José Morales (designated hitter)

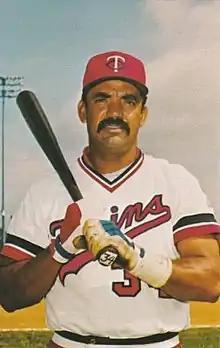

José Manuel Morales Hernández (born December 30, 1944) is an American former designated hitter and coach in Major League Baseball (MLB) who played for five different teams between and . Listed at 5' 11", 187 lb., Morales batted and threw right-handed.